Sky position (RA, Dec in degrees): 126.007, -1.243
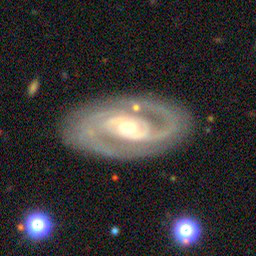
Galaxy morphology: Unbarred Loose Spiral Galaxies